John J. Tyson

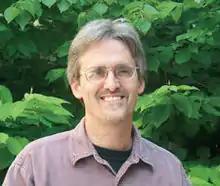
Portrait of John J. Tyson

John J. Tyson (born December 12, 1947, in Abington, Pennsylvania) is an American systems biologist and mathematical biologist who serves as university distinguished professor of biology at Virginia Tech,